Hanover Park, Illinois

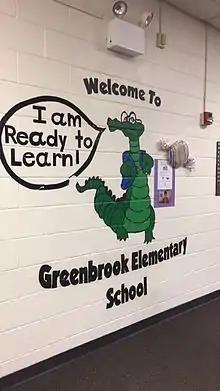
District 20 Greenbrook Elementary School mascot

Hanover Park has a station on Metra's Milwaukee District West Line, which provides daily rail service between Elgin, Illinois and Chicago, Illinois (at Union Station). In Metra's zone-based fare system, Hanover Park is in zone F.